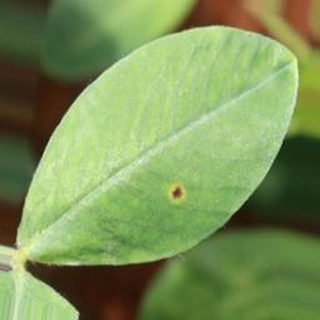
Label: groundnut_early_leaf_spot